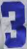
Number: 3